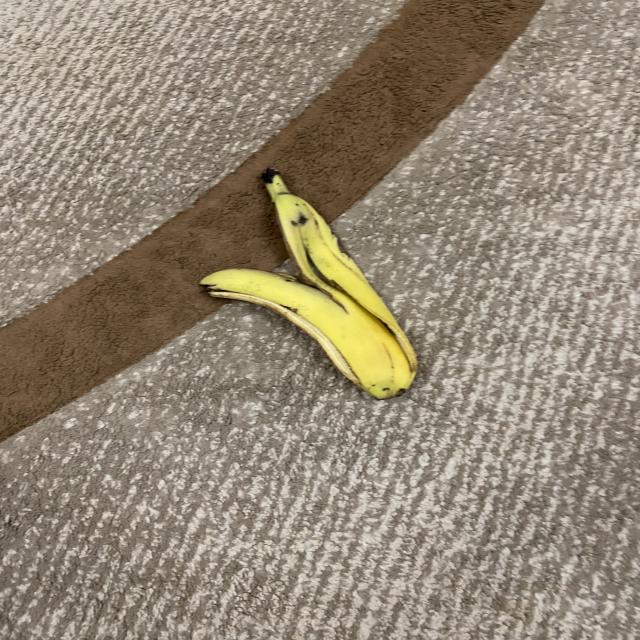
Label: bananas